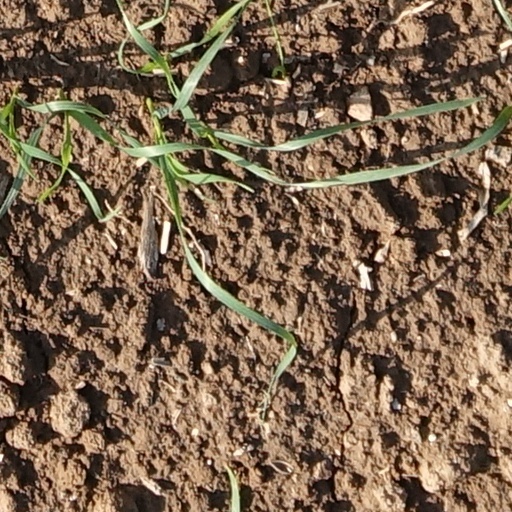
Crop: wheat